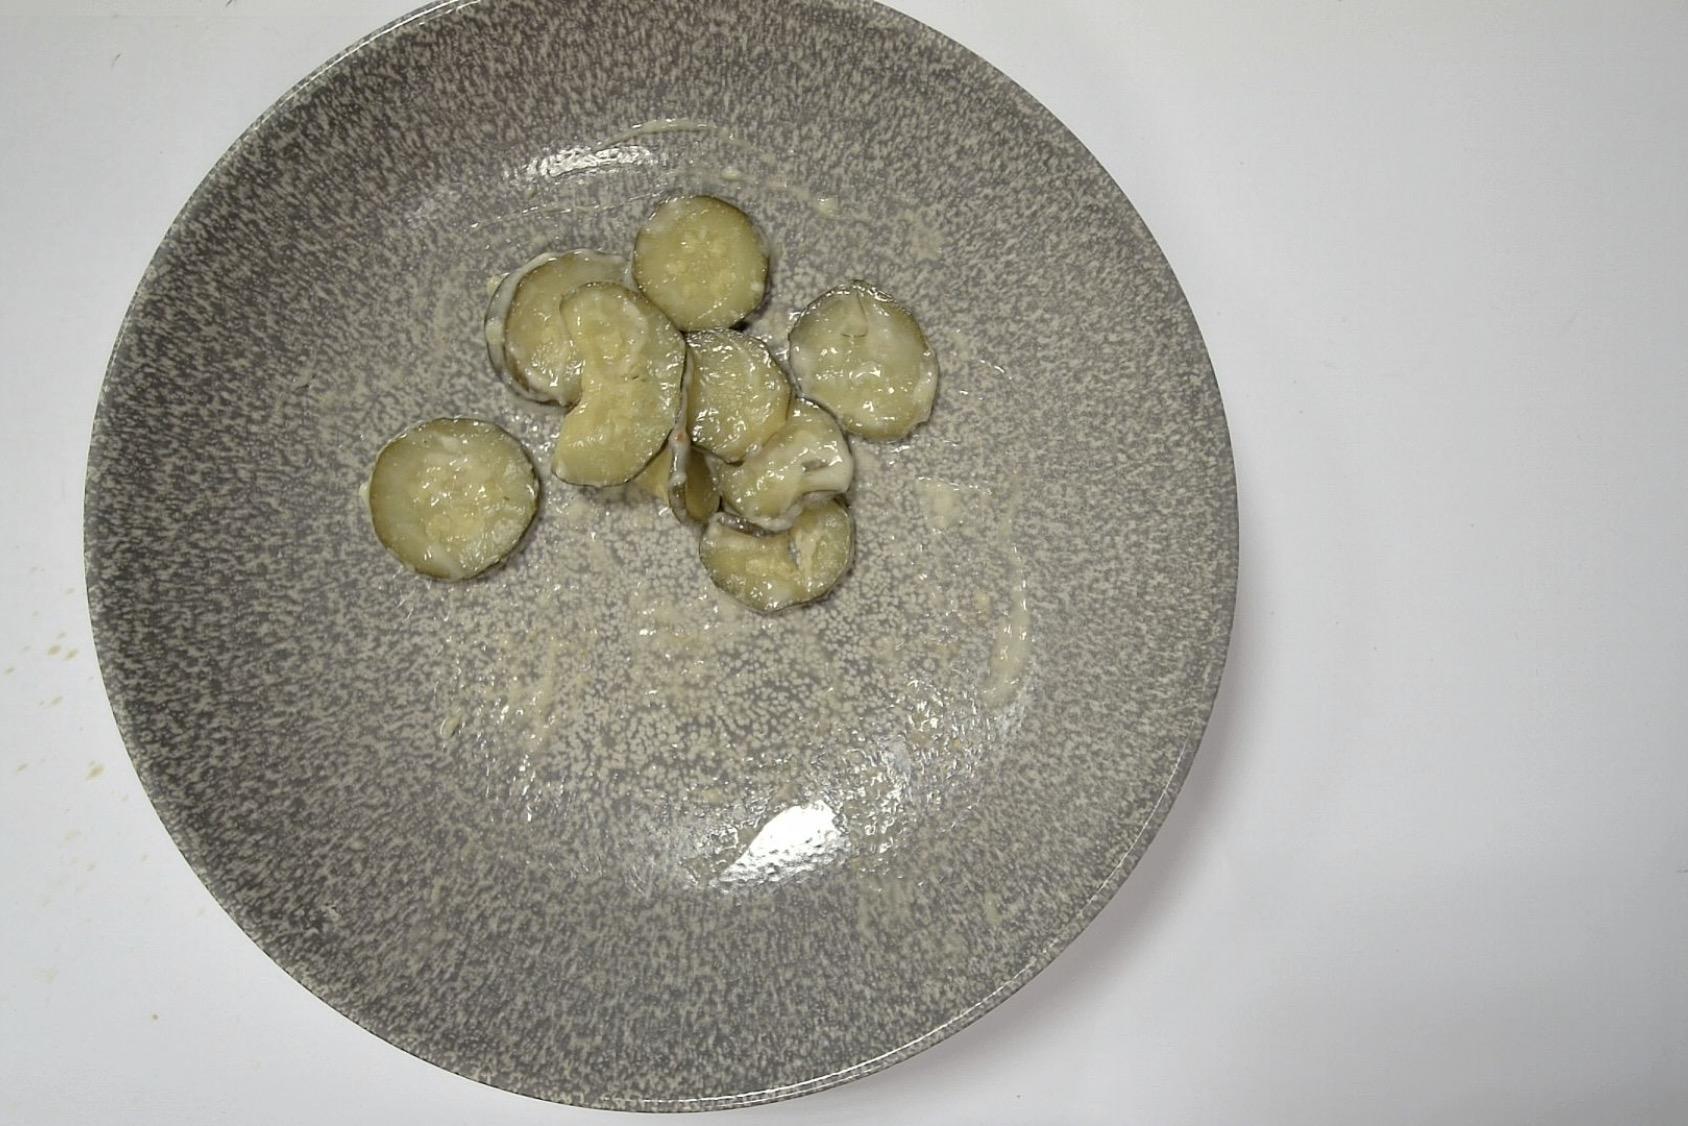
Dish: Pfanne mit Zucchini Paprika , Seelachs in Helle Sauce mit Eierspätzle
Portion size: Normale Portion
Ingredients: egg-spaetzle), zucchini-or-courgette, light-sauce-or-white-sauce, pollock-or-coalfish, paprika-or-bell-pepper
Weight as served: 318 g
Energy as served: 357,42 kcal (1.480,18 kJ)
Fat: 16,142 g (saturated: 4,468 g)
Carbohydrates: 21,85 g (sugar: 3,95 g)
Protein: 29,136 g
Salt: 2,272 g
Weight after return: 282 g
Energy after return: 316,957 kcal